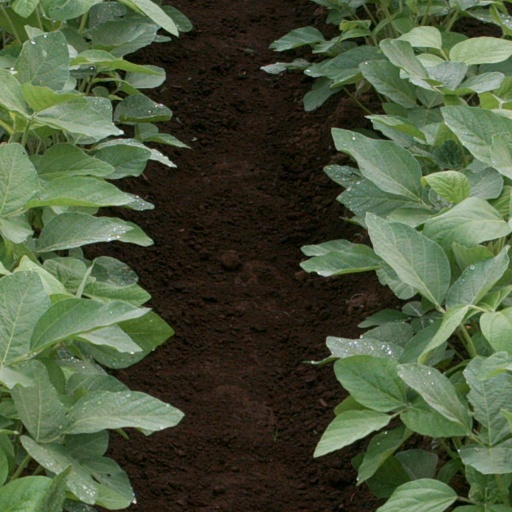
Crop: soybean